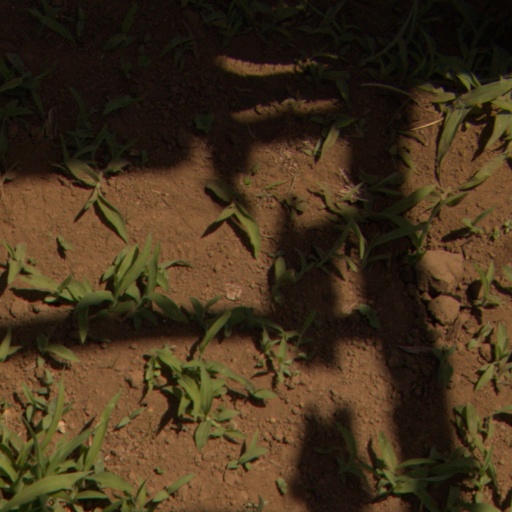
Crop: Jerusalem artichoke